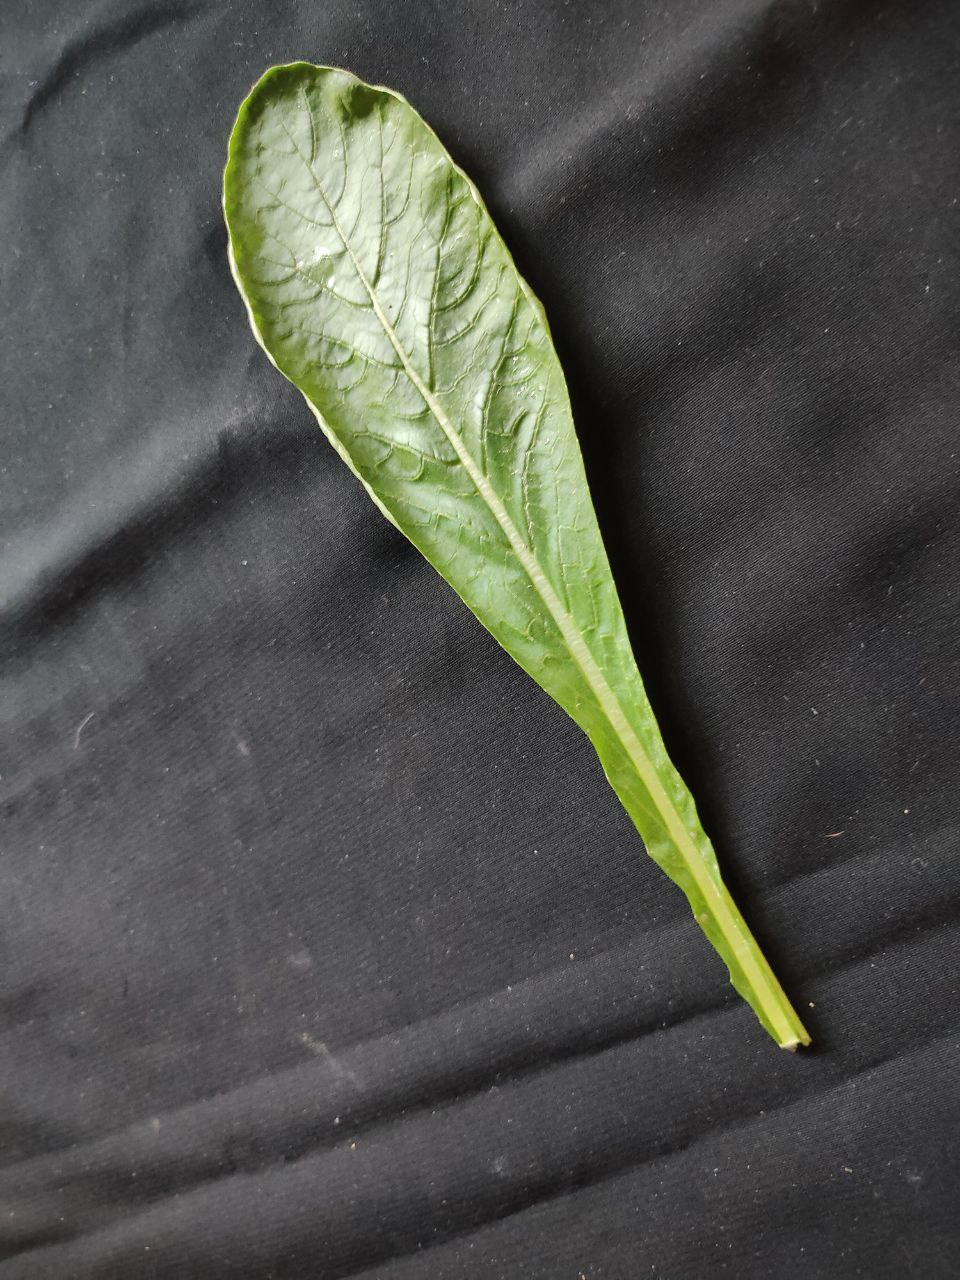
Label: Fresh leaf